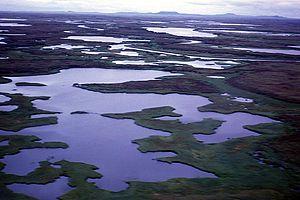
La baie Hazen est une baie située en Alaska, aux États-Unis, sur la côte de la mer de Béring. Large de 10 milles, elle se trouve à 37 milles au sud-est de Hooper Bay.